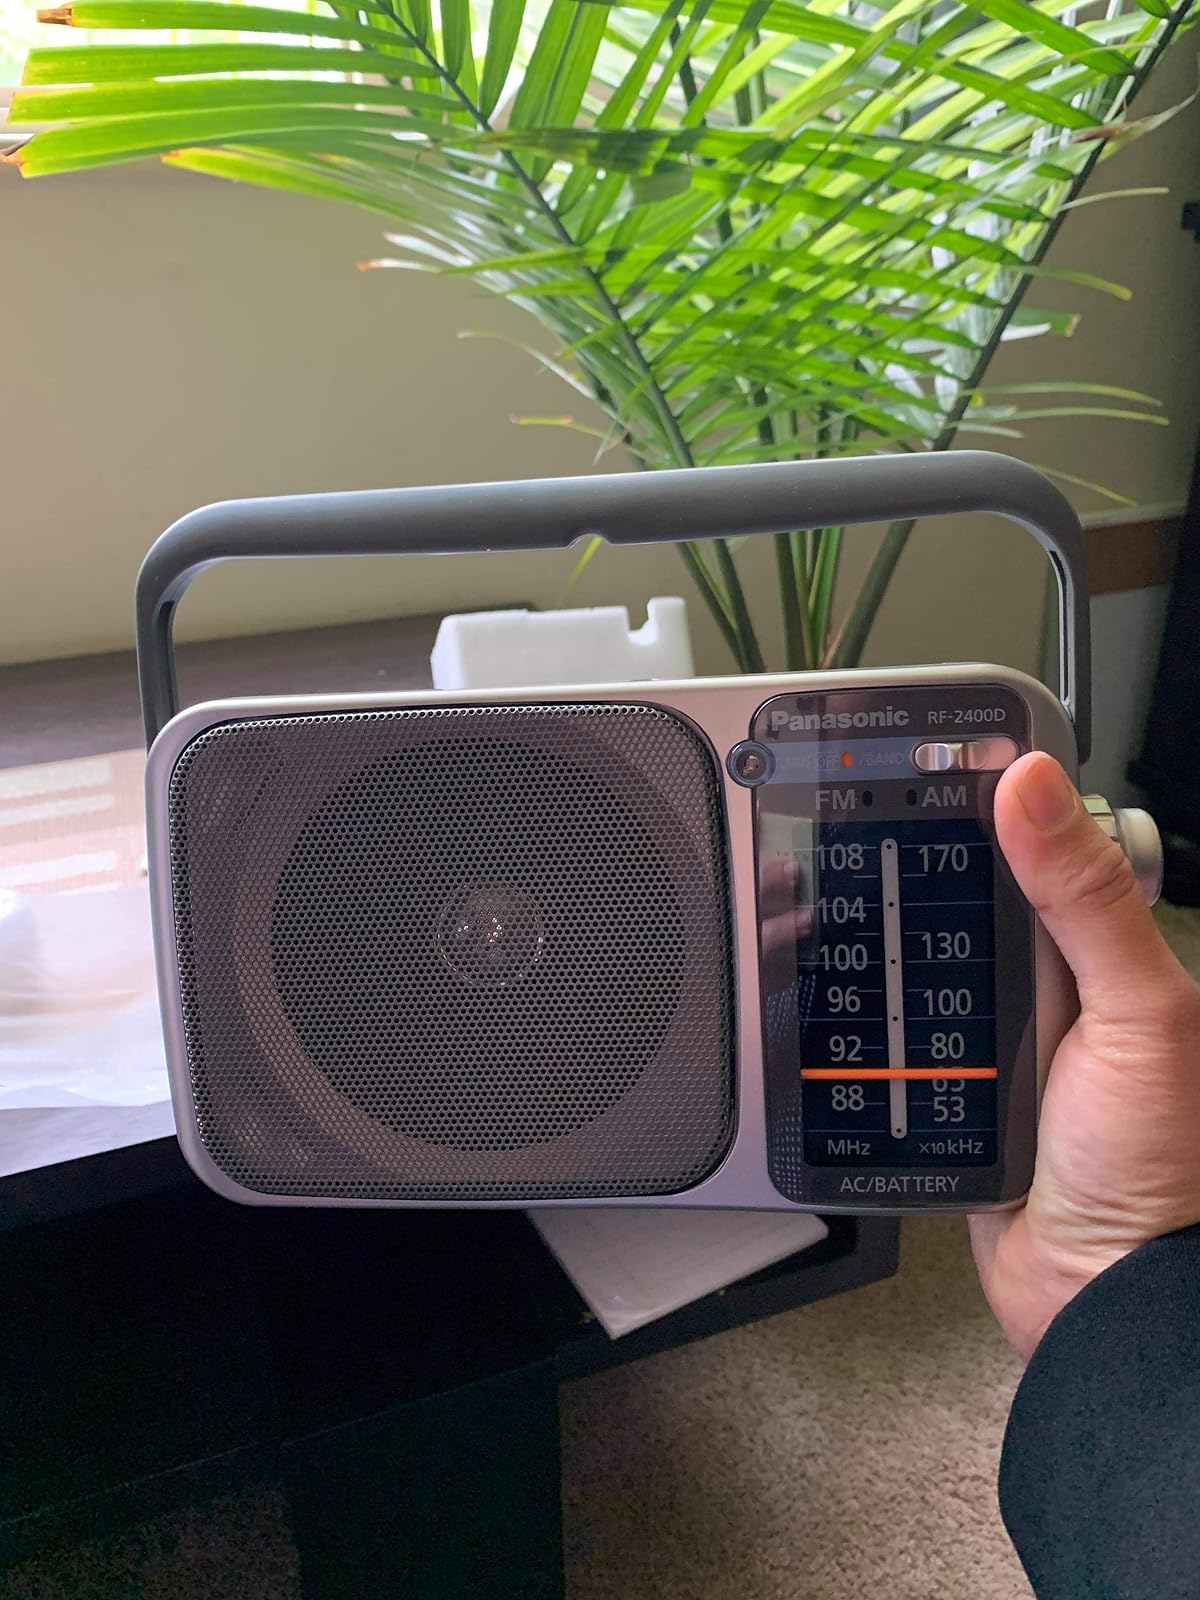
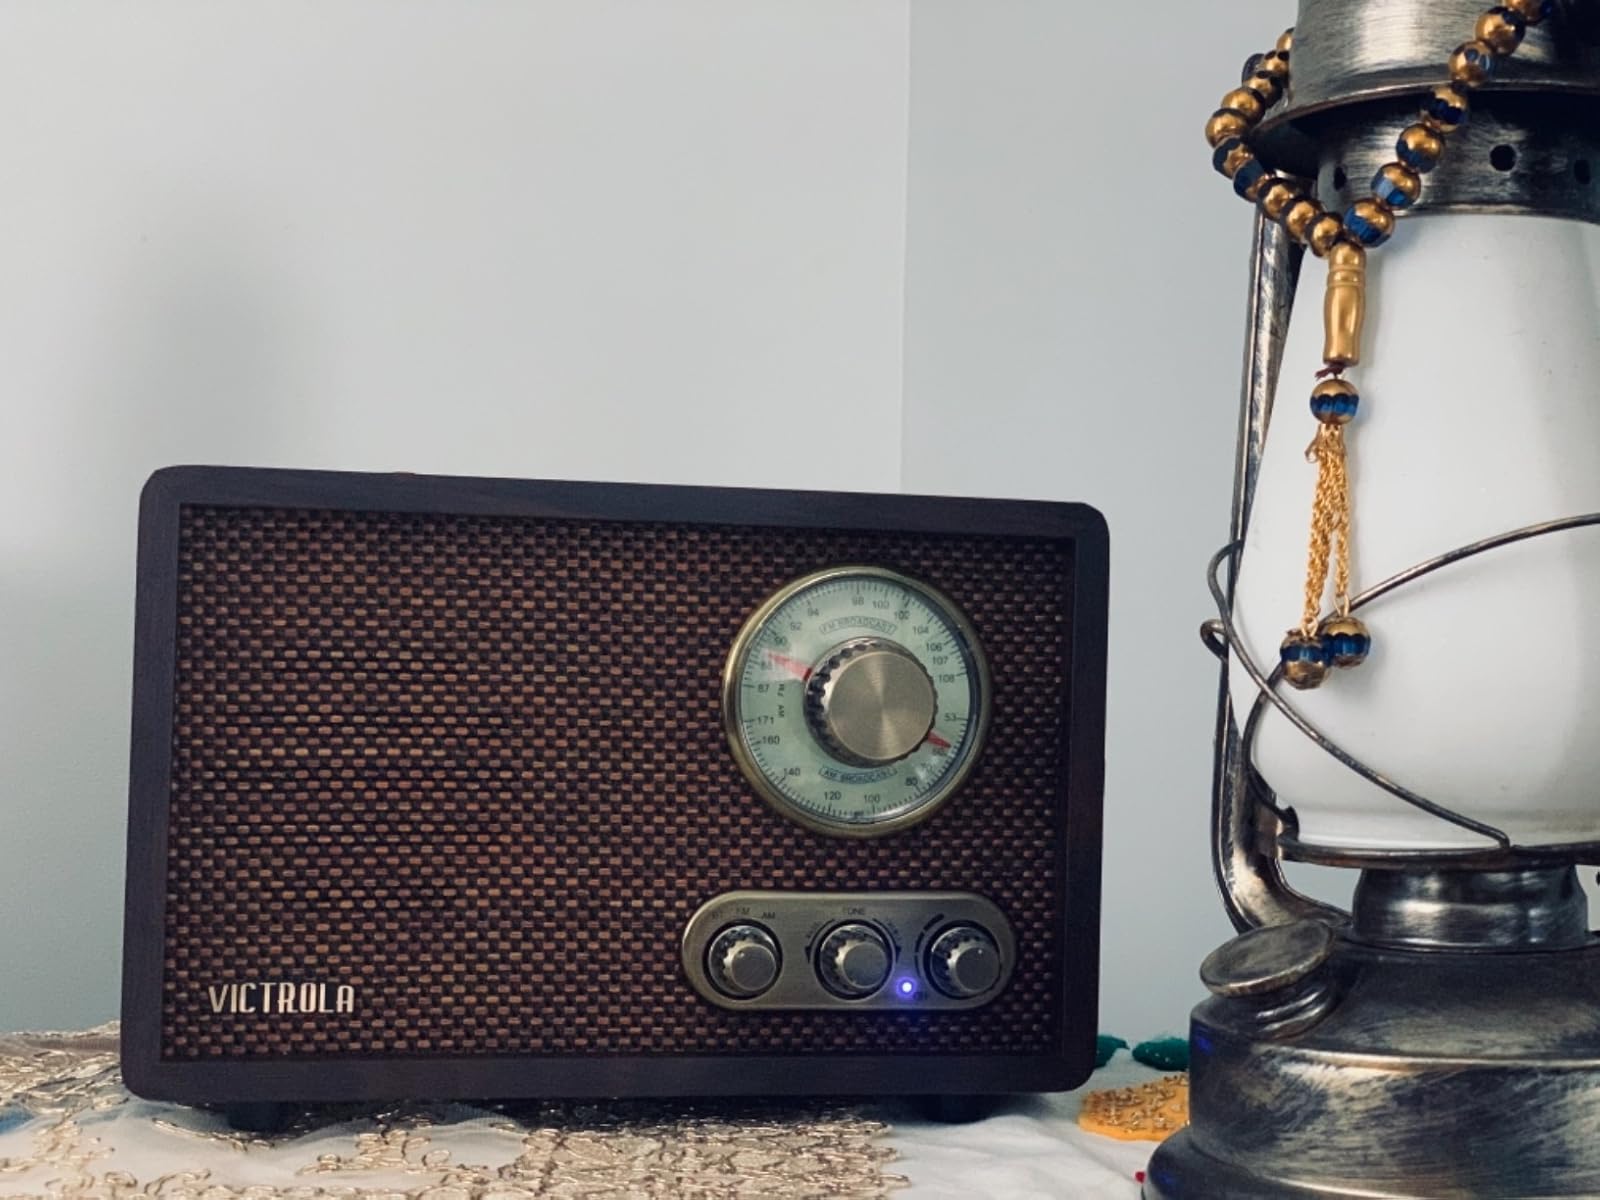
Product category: radio
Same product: no